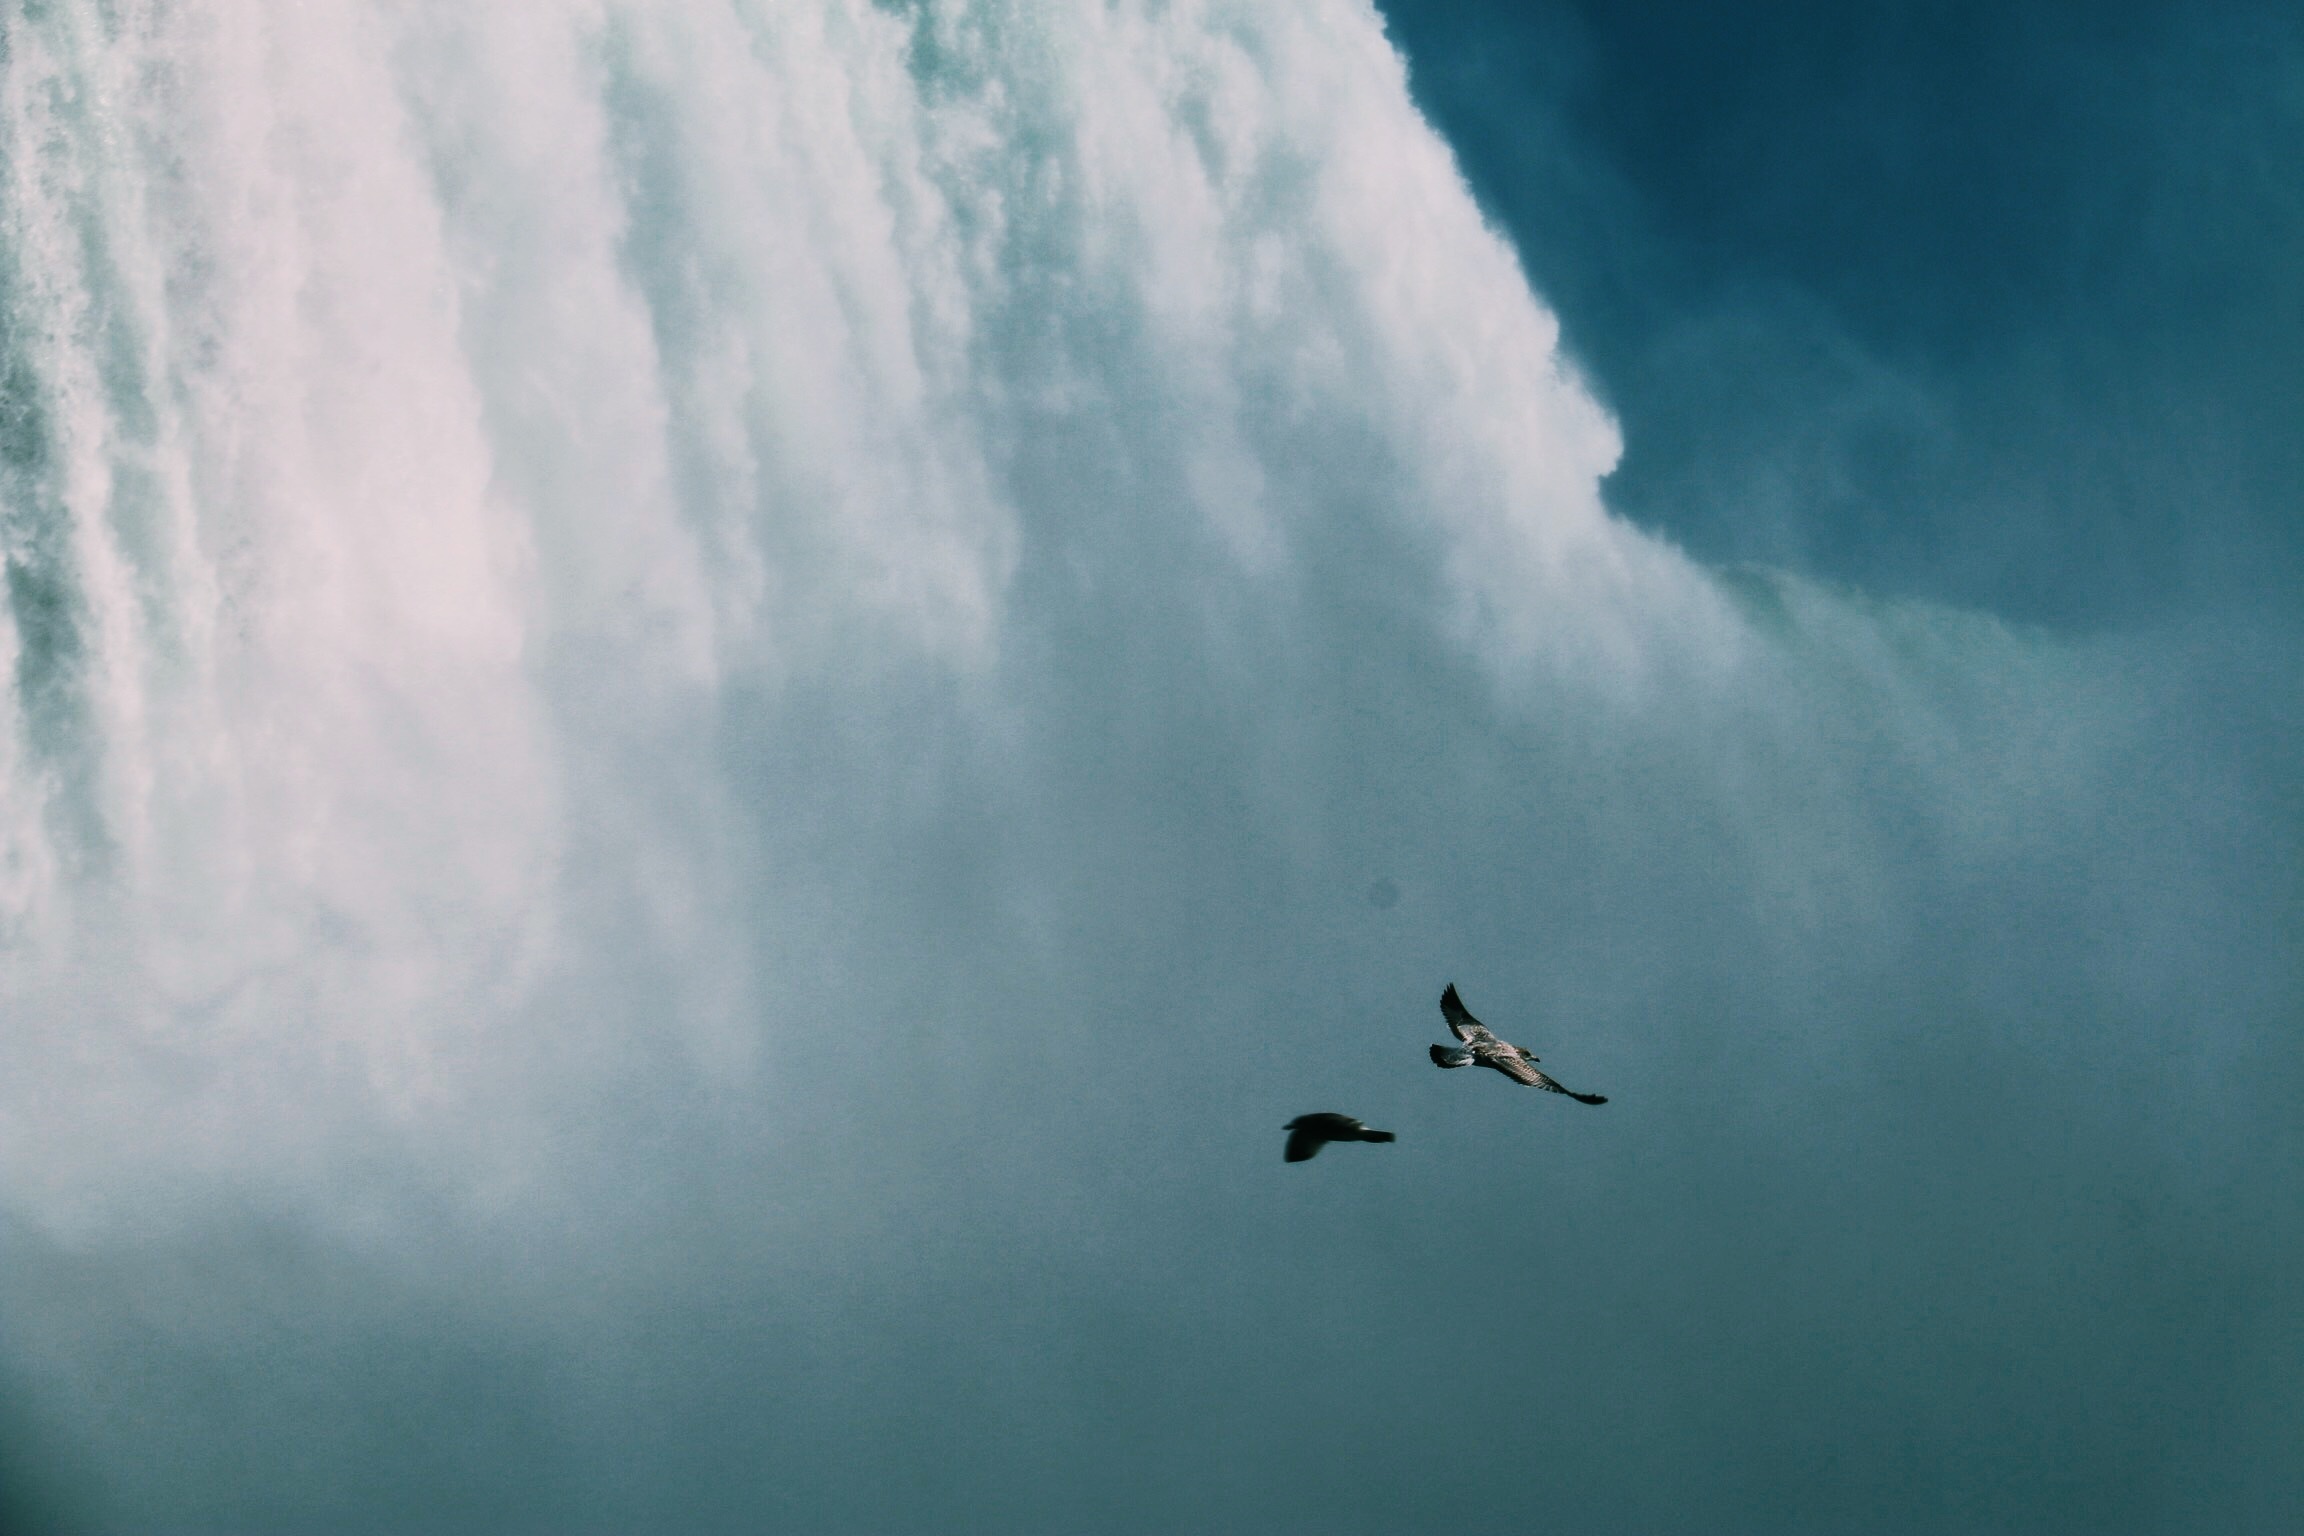
sea, water, ocean, bird, cloud, sky, wave, extreme sport, atmospheric phenomenon, atmosphere of earth, wind wave